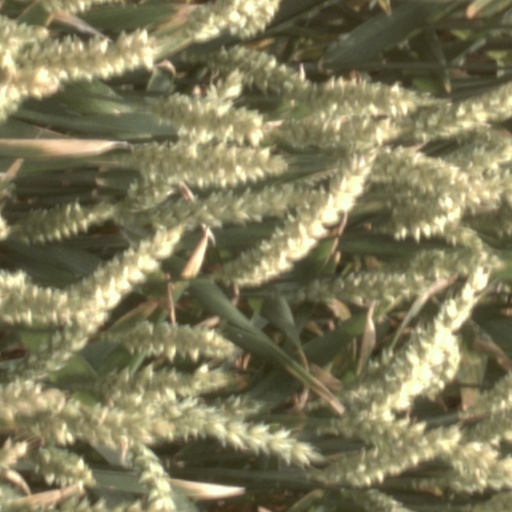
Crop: wheat